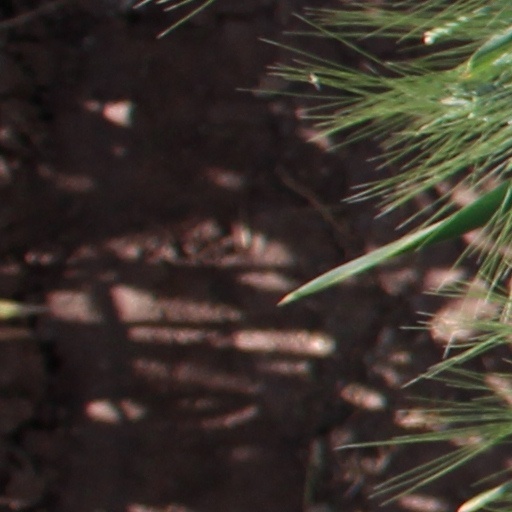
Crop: wheat